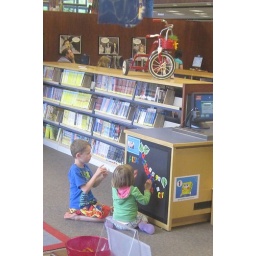
a boy and a girl bond over numbers